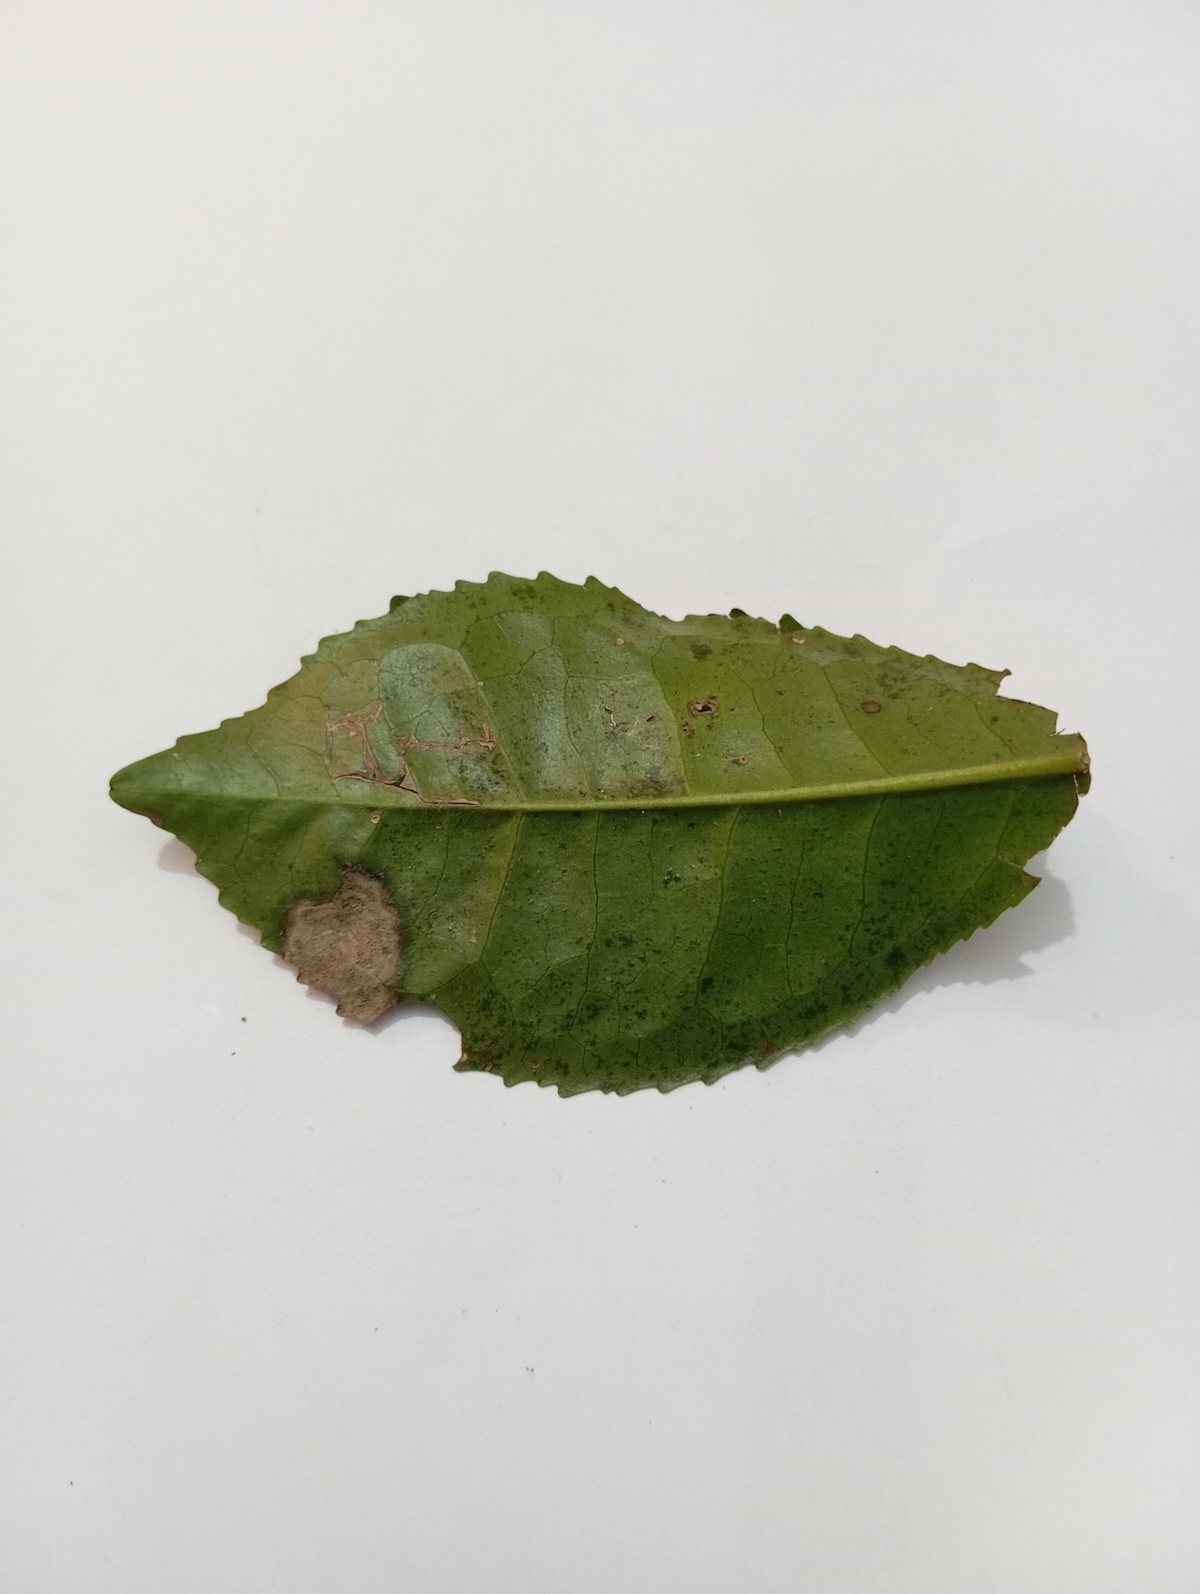
Label: Gray Blight